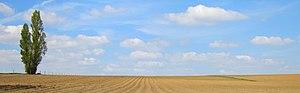
Kaster
Kaster est une section de la commune belge d'Anzegem, en province de Flandre-Occidentale. Jusqu'en 1977, c'était une commune à part entière.